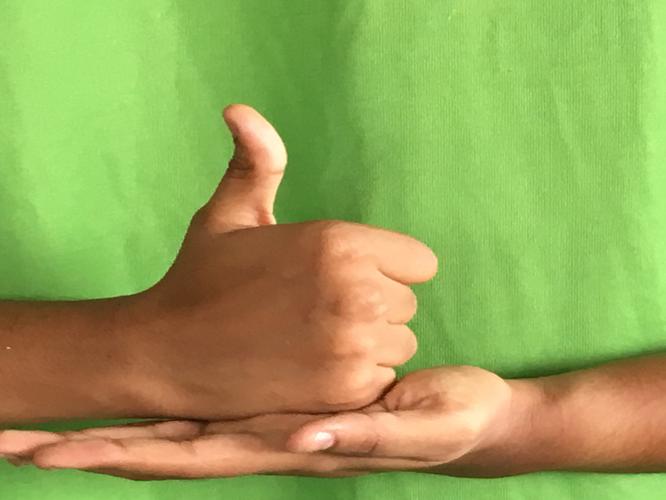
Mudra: Shivalinga
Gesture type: double_hand